Proto-Cubism

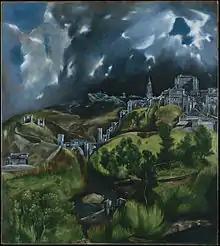
El Greco, c. 1595–1600, "View of Toledo", oil on canvas, 47.75 x 42.75 cm, Metropolitan Museum of Art, New York. This work has a striking resemblance to 20th-century Expressionism. Historically, however, it is an example of Mannerism.

Proto-Cubism (also referred to as Protocubism, Early Cubism, and Pre-Cubism or Précubisme) is an intermediary transition phase in the history of art chronologically extending from 1906 to 1910. Evidence suggests that the production of proto-Cubist paintings resulted from a wide-ranging series of experiments, circumstances, influences and conditions, rather than from one isolated static event, trajectory, artist or discourse. With its roots stemming from at least the late 19th century, this period is characterized by a move towards the radical geometrization of form and a reduction or limitation of the color palette (in comparison with Fauvism). It is essentially the first experimental and exploratory phase of an art movement that would become altogether more extreme, known from the spring of 1911 as Cubism.